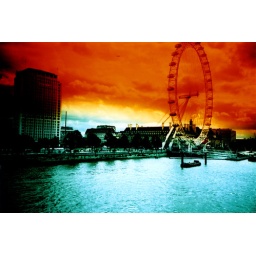
red sky over blue river